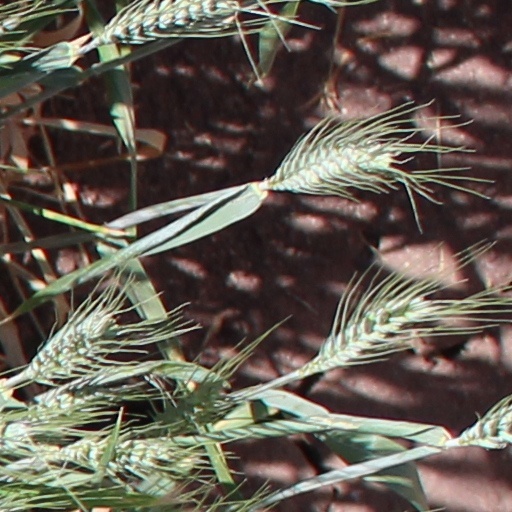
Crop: wheat